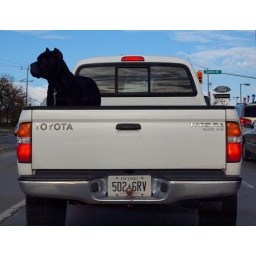
The land where dogs the size of calves suddenly appear in the bed of a pickup truck right in front of you.